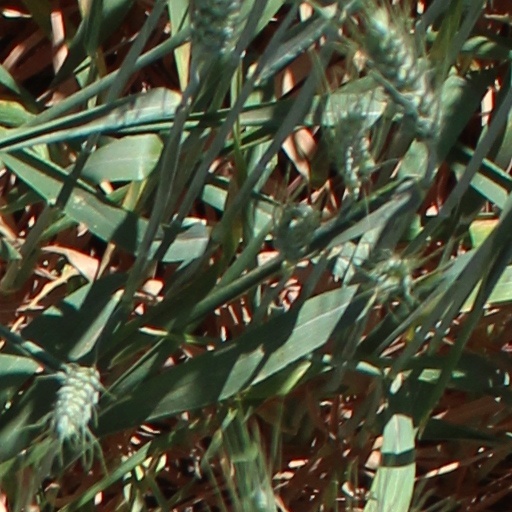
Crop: wheat